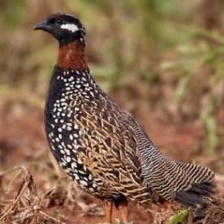
Species: BLACK FRANCOLIN
Scientific name: FRANCOLINUS FRANCOLINUS
ImageNet parent category: partridge